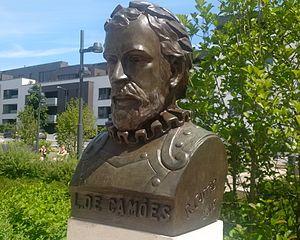
Buste de Luís Vaz de Camões